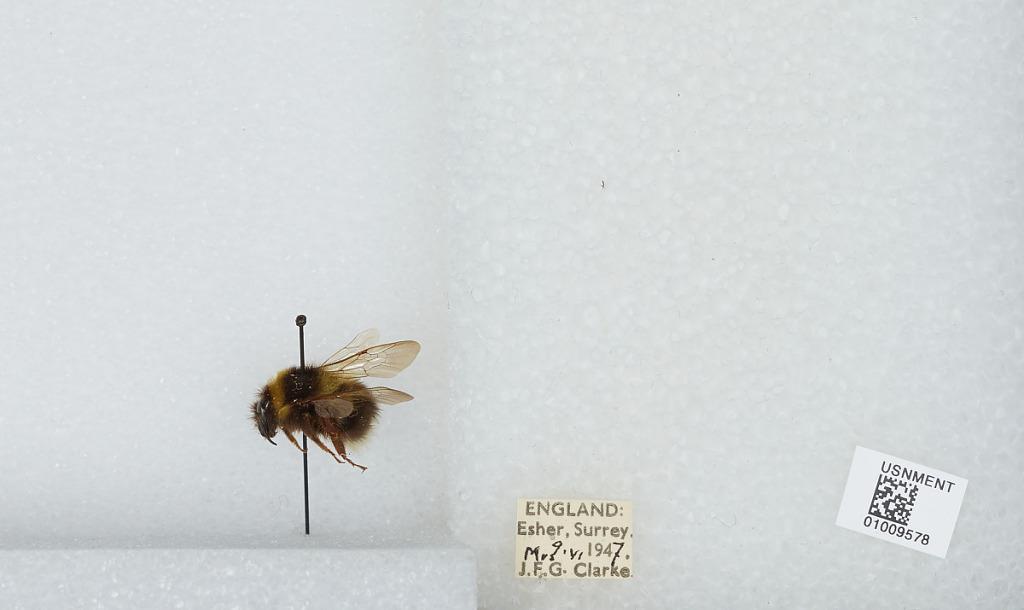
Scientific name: Bombus (Megabombus) hortorum (Linnaeus)
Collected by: J. Clarke
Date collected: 1947-6-9
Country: United Kingdom
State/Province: England
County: Surrey
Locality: Elmbridge; Esher
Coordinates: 51.3692, -0.365